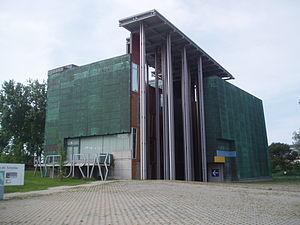
Le musée du peuple des Asturies est un musée situé à Gijón, dans le nord de l'Espagne, dans la province des Asturies, fondé en 1968.